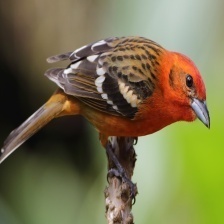
Species: FLAME TANAGER
Scientific name: PIRANGA BIDENTATA